Burundi at the 2016 Summer Olympics

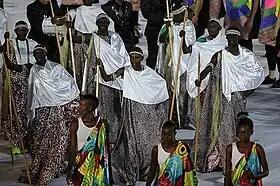
Burundi at the 2016 Summer Olympics opening ceremony.

Burundi competed at the 2016 Summer Olympics in Rio de Janeiro, Brazil, from 5 to 21 August 2016. This was the nation's sixth consecutive appearance at the Summer Olympics.